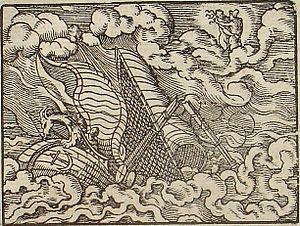
Céyx pris dans la tempête. Gravure de Virgil Solis pour les Métamorphoses d'Ovide, livre XI, 410-572. Folio 147v, image 9.